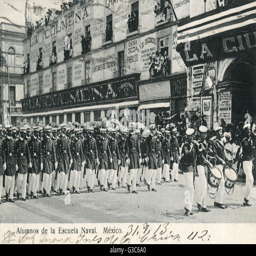
naval cadets marching with a band .